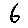
Label: 6